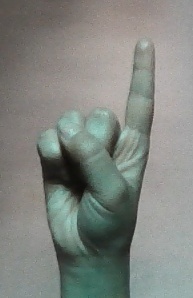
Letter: bb